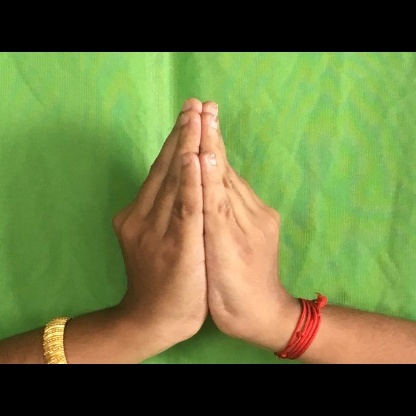
Mudra: Kapotham